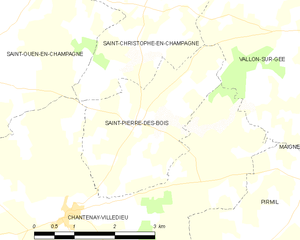
Carte des communes françaises